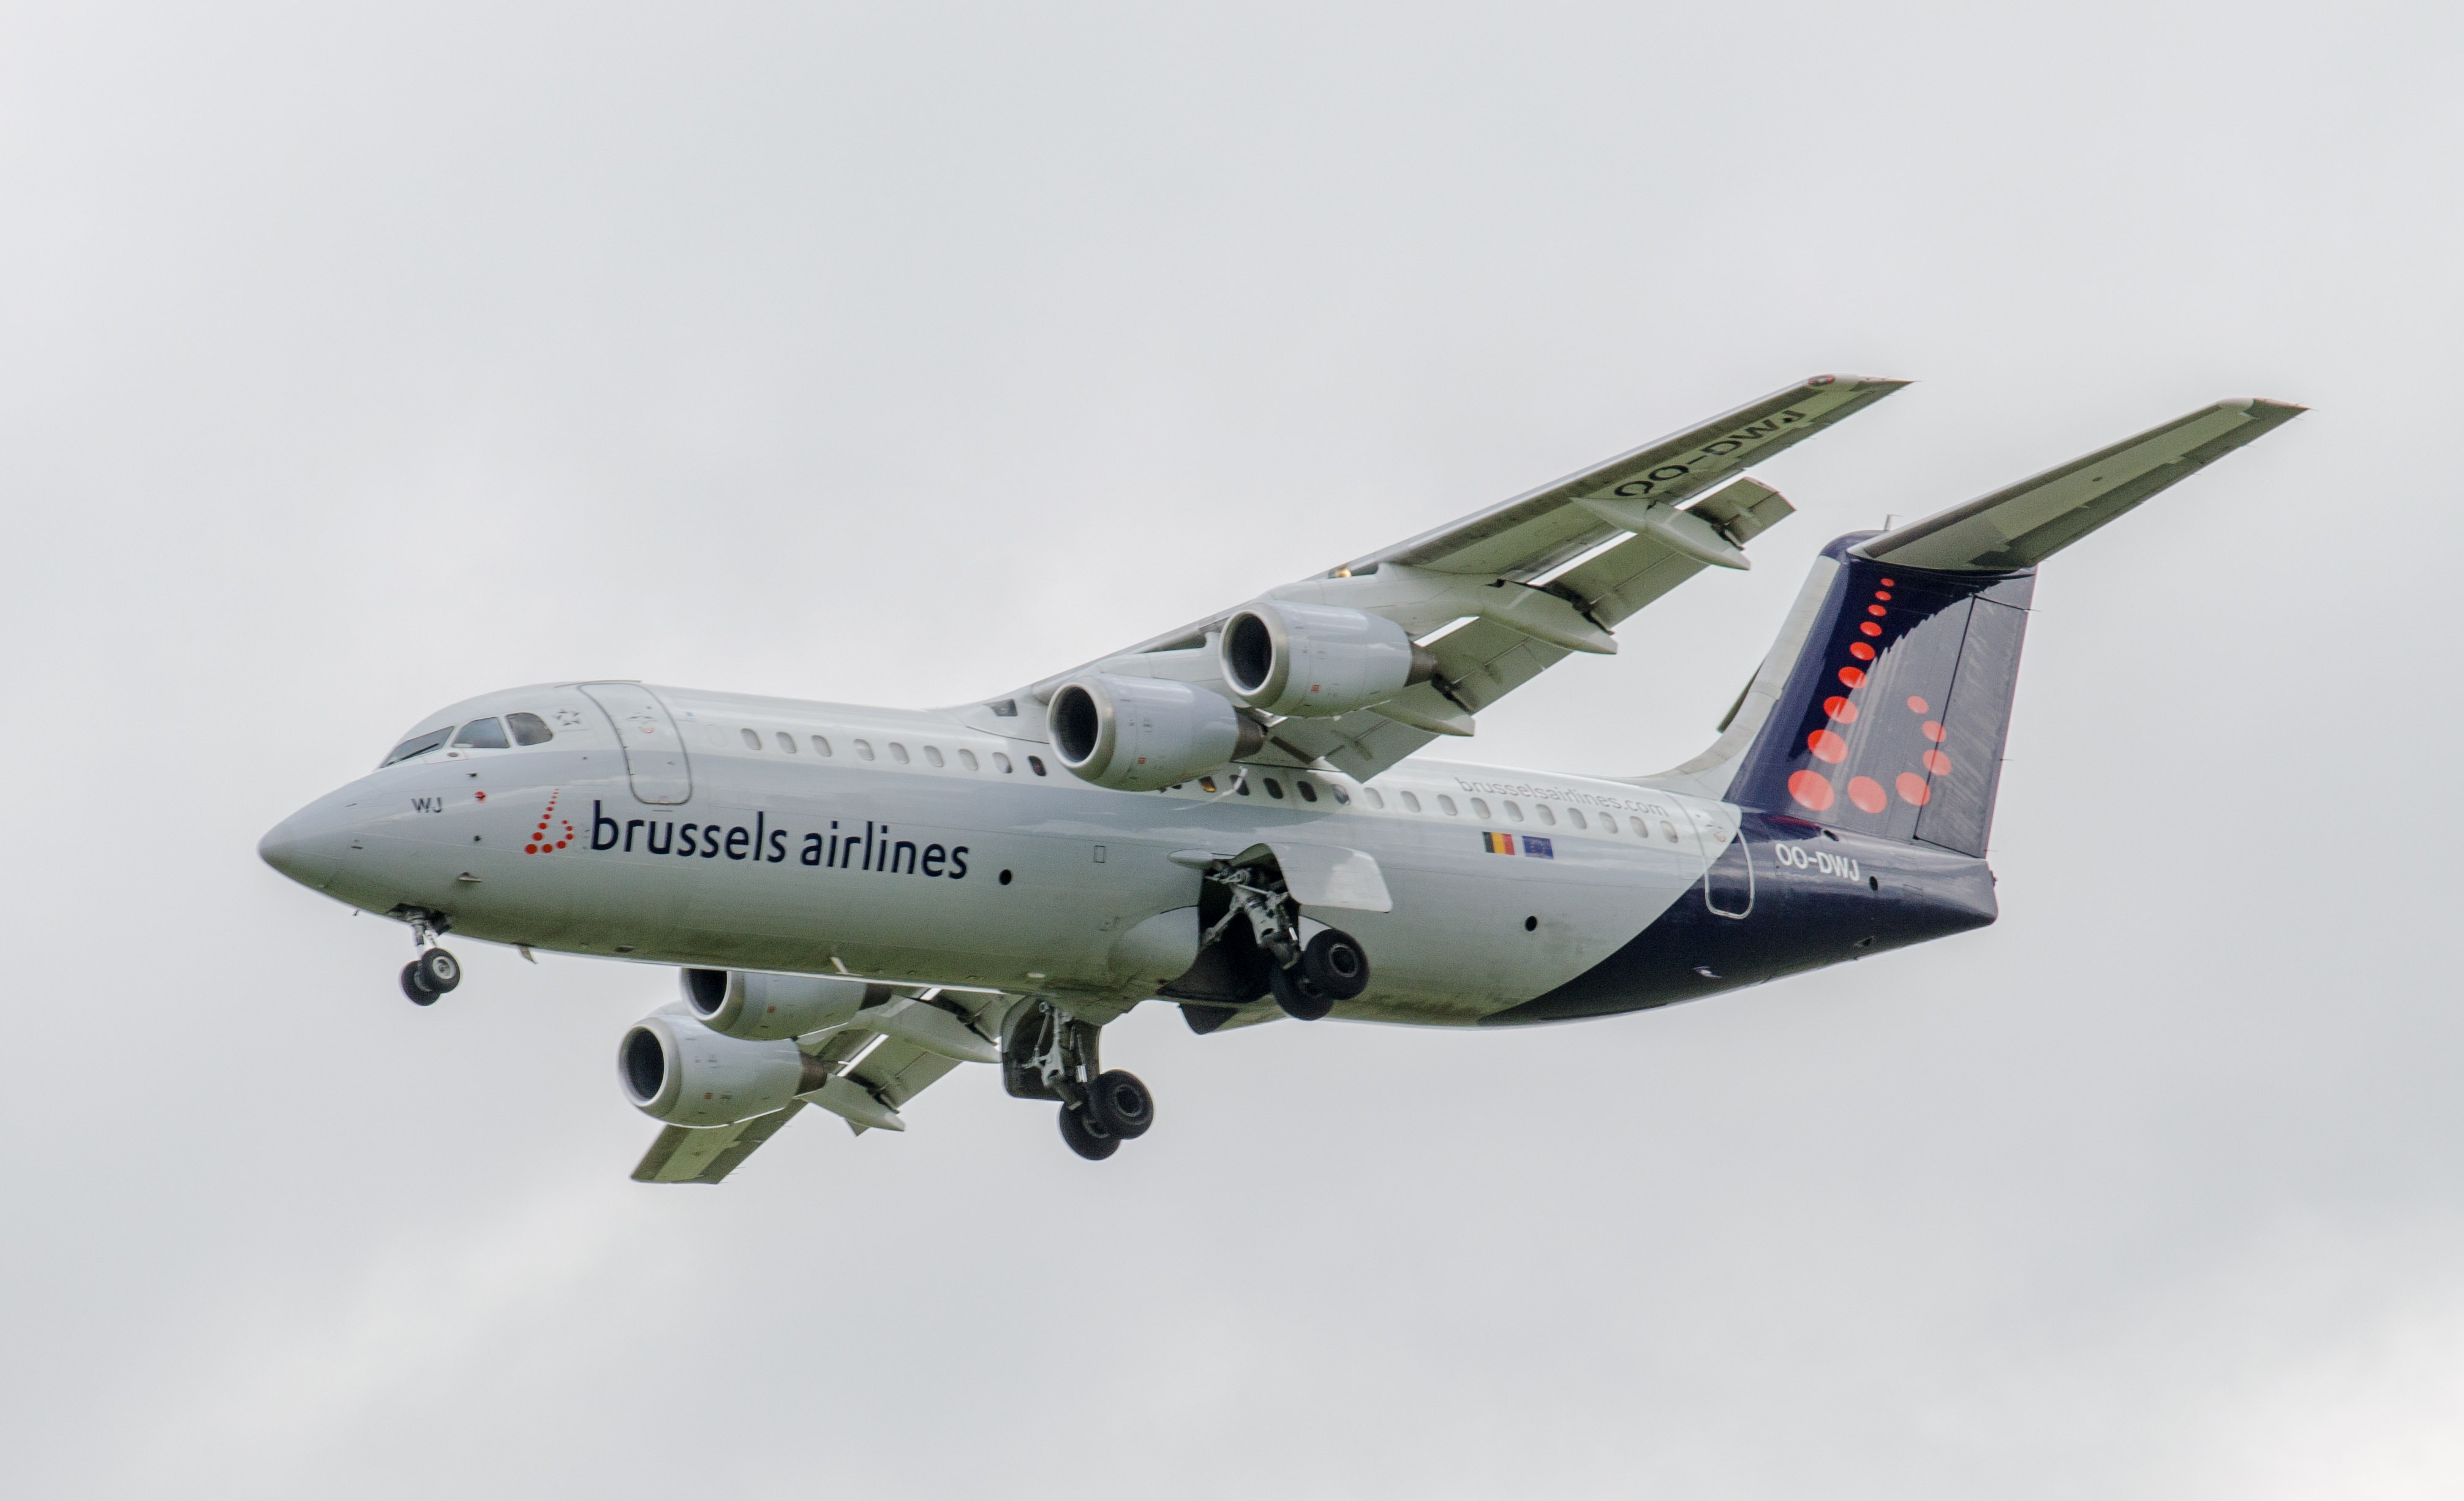
airplane, aircraft, vehicle, airline, aviation, airliner, landing, boeing, air force, jet aircraft, boeing 737, atmosphere of earth, narrow body aircraft, aircraft engine, avro regional jet, rj85